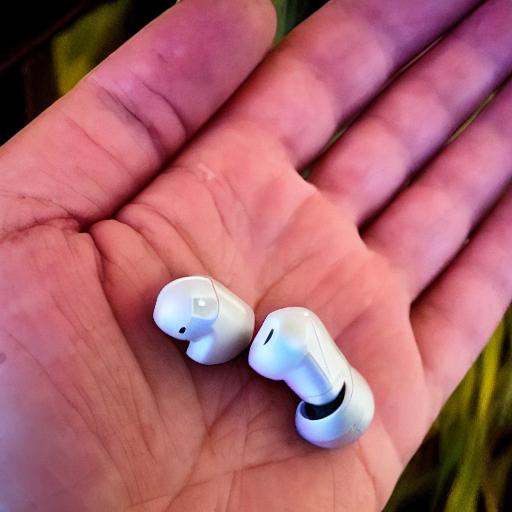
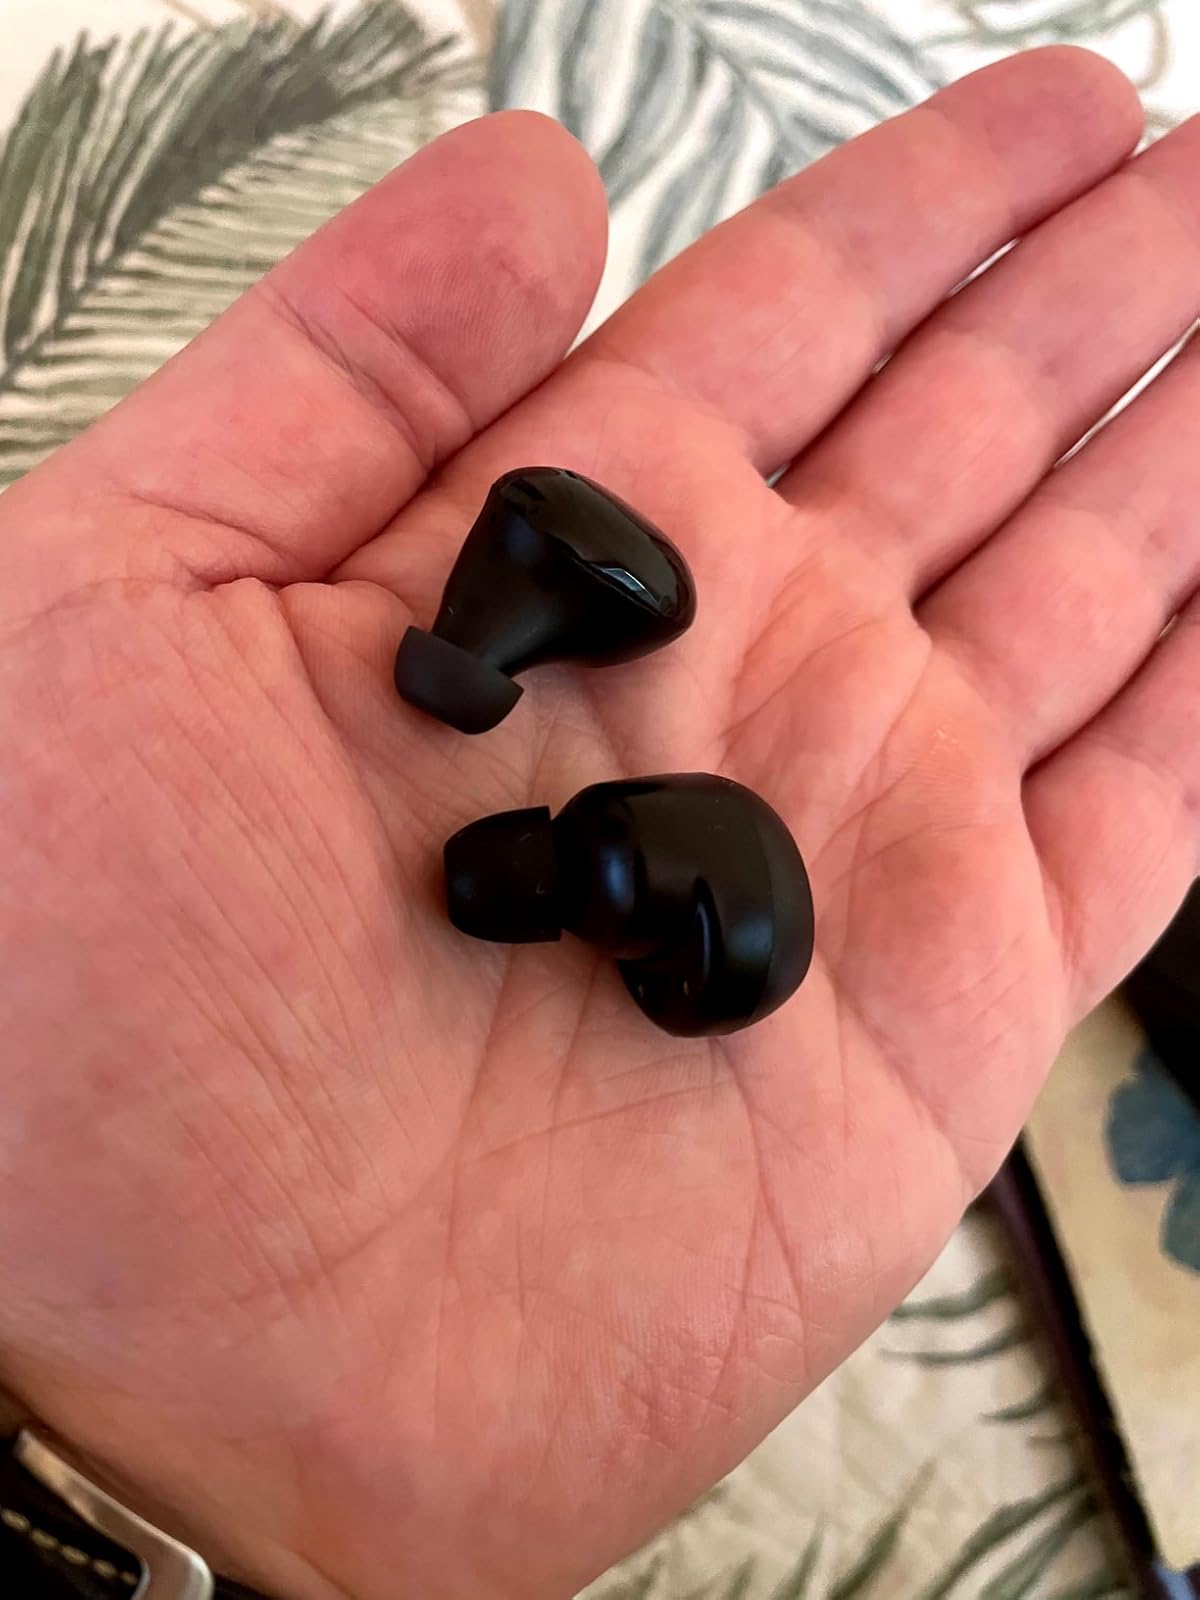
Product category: earbuds
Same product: no